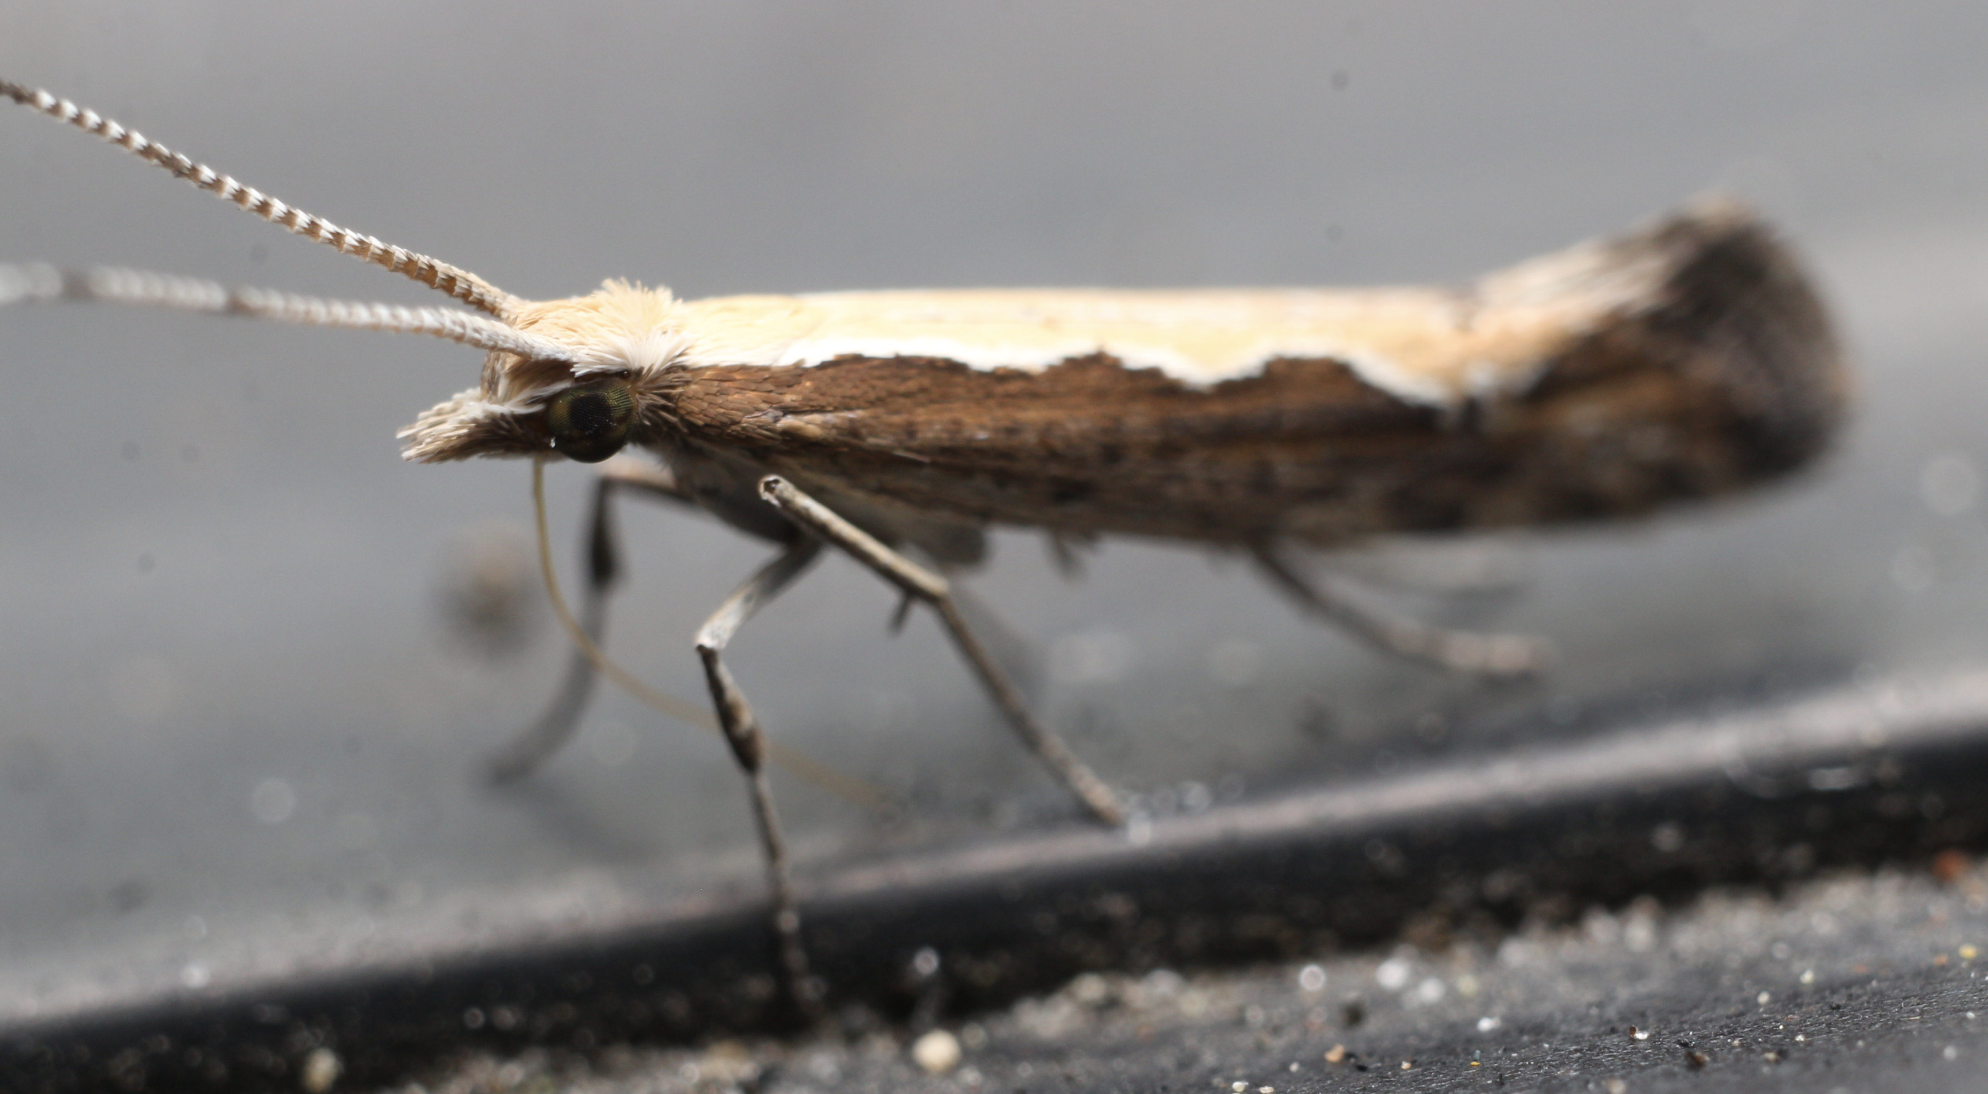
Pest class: diamondback_moth